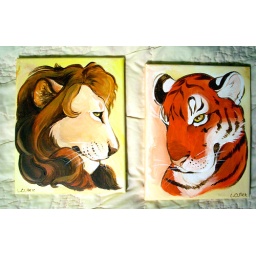
a pair of 8x11 paintings in acrylic :3 a matching tigress and lion pair.